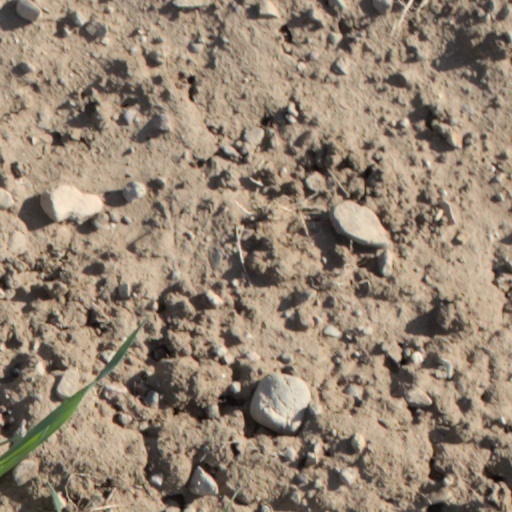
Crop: wheat